Eric Gordon

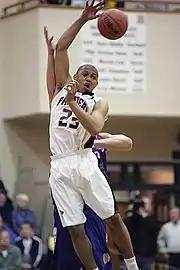
Gordon in 2007 as a high school basketball player

Gordon attended Fox Hill Elementary School, down the street from his childhood home. He then attended Northview Middle School and North Central High School, where he played varsity basketball all four years. North Central's 2007 game against Loyola Academy of Wilmette, Illinois, attended by Michael Jordan's sons; Jeffrey and Marcus, was aired on ESPN. He scored a record high of 43 points that night. He later went on to score 50 points twice during the season. He led North Central to the Indiana 4A title game his senior year. They fell to E'Twaun Moore, Angel Garcia and East Chicago Central. Gordon averaged 29 points, 6.2 rebounds and 3.3 assists while shooting 57.0% from the field, 77.9% from the free-throw line, and 46.2% from three-point range. He was named Indiana's "Mr. Basketball" for 2007 as well as a McDonald's All-American. Rivals.com ranked him the nation's #2 high school prospect in the class of 2007, behind Michael Beasley.